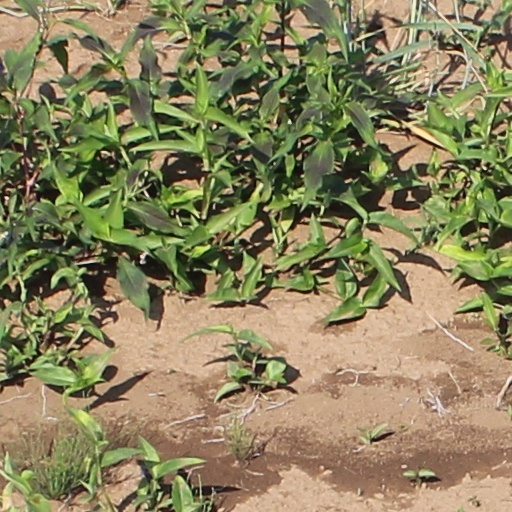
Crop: wheat